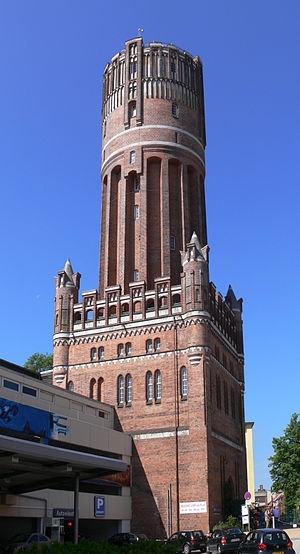
Lüneburg Vandtårn
Lüneburg Vandtårn og Nordlandhallens parkeringshus til venstre.
Lüneburg Vandtårn er et vandtårn i den sydøstlige del af Lüneburgs ældre bydel i Niedersachsen i Tyskland. Vandtårnet påbegyndtes den 3. oktober 1905, efter tegninger af arkitekten Franz Krüger, og blev taget i brug i november 1907. Vandtårnet er 55 meter højt, og er i dag det højeste ikke-kirkelige bygningsværk i Lüneburgs indre by, og det står mellem den væsentligt yngre Nordlandhalle og Johanneumet der fungerer som skole. Bygningen består af en kvadratisk sokkel på 18 meter, og af en rund del, som er muret op omkring det 500 kubikmeter store vandreservoir. Den øverste del bæres af 16 massive søjler.